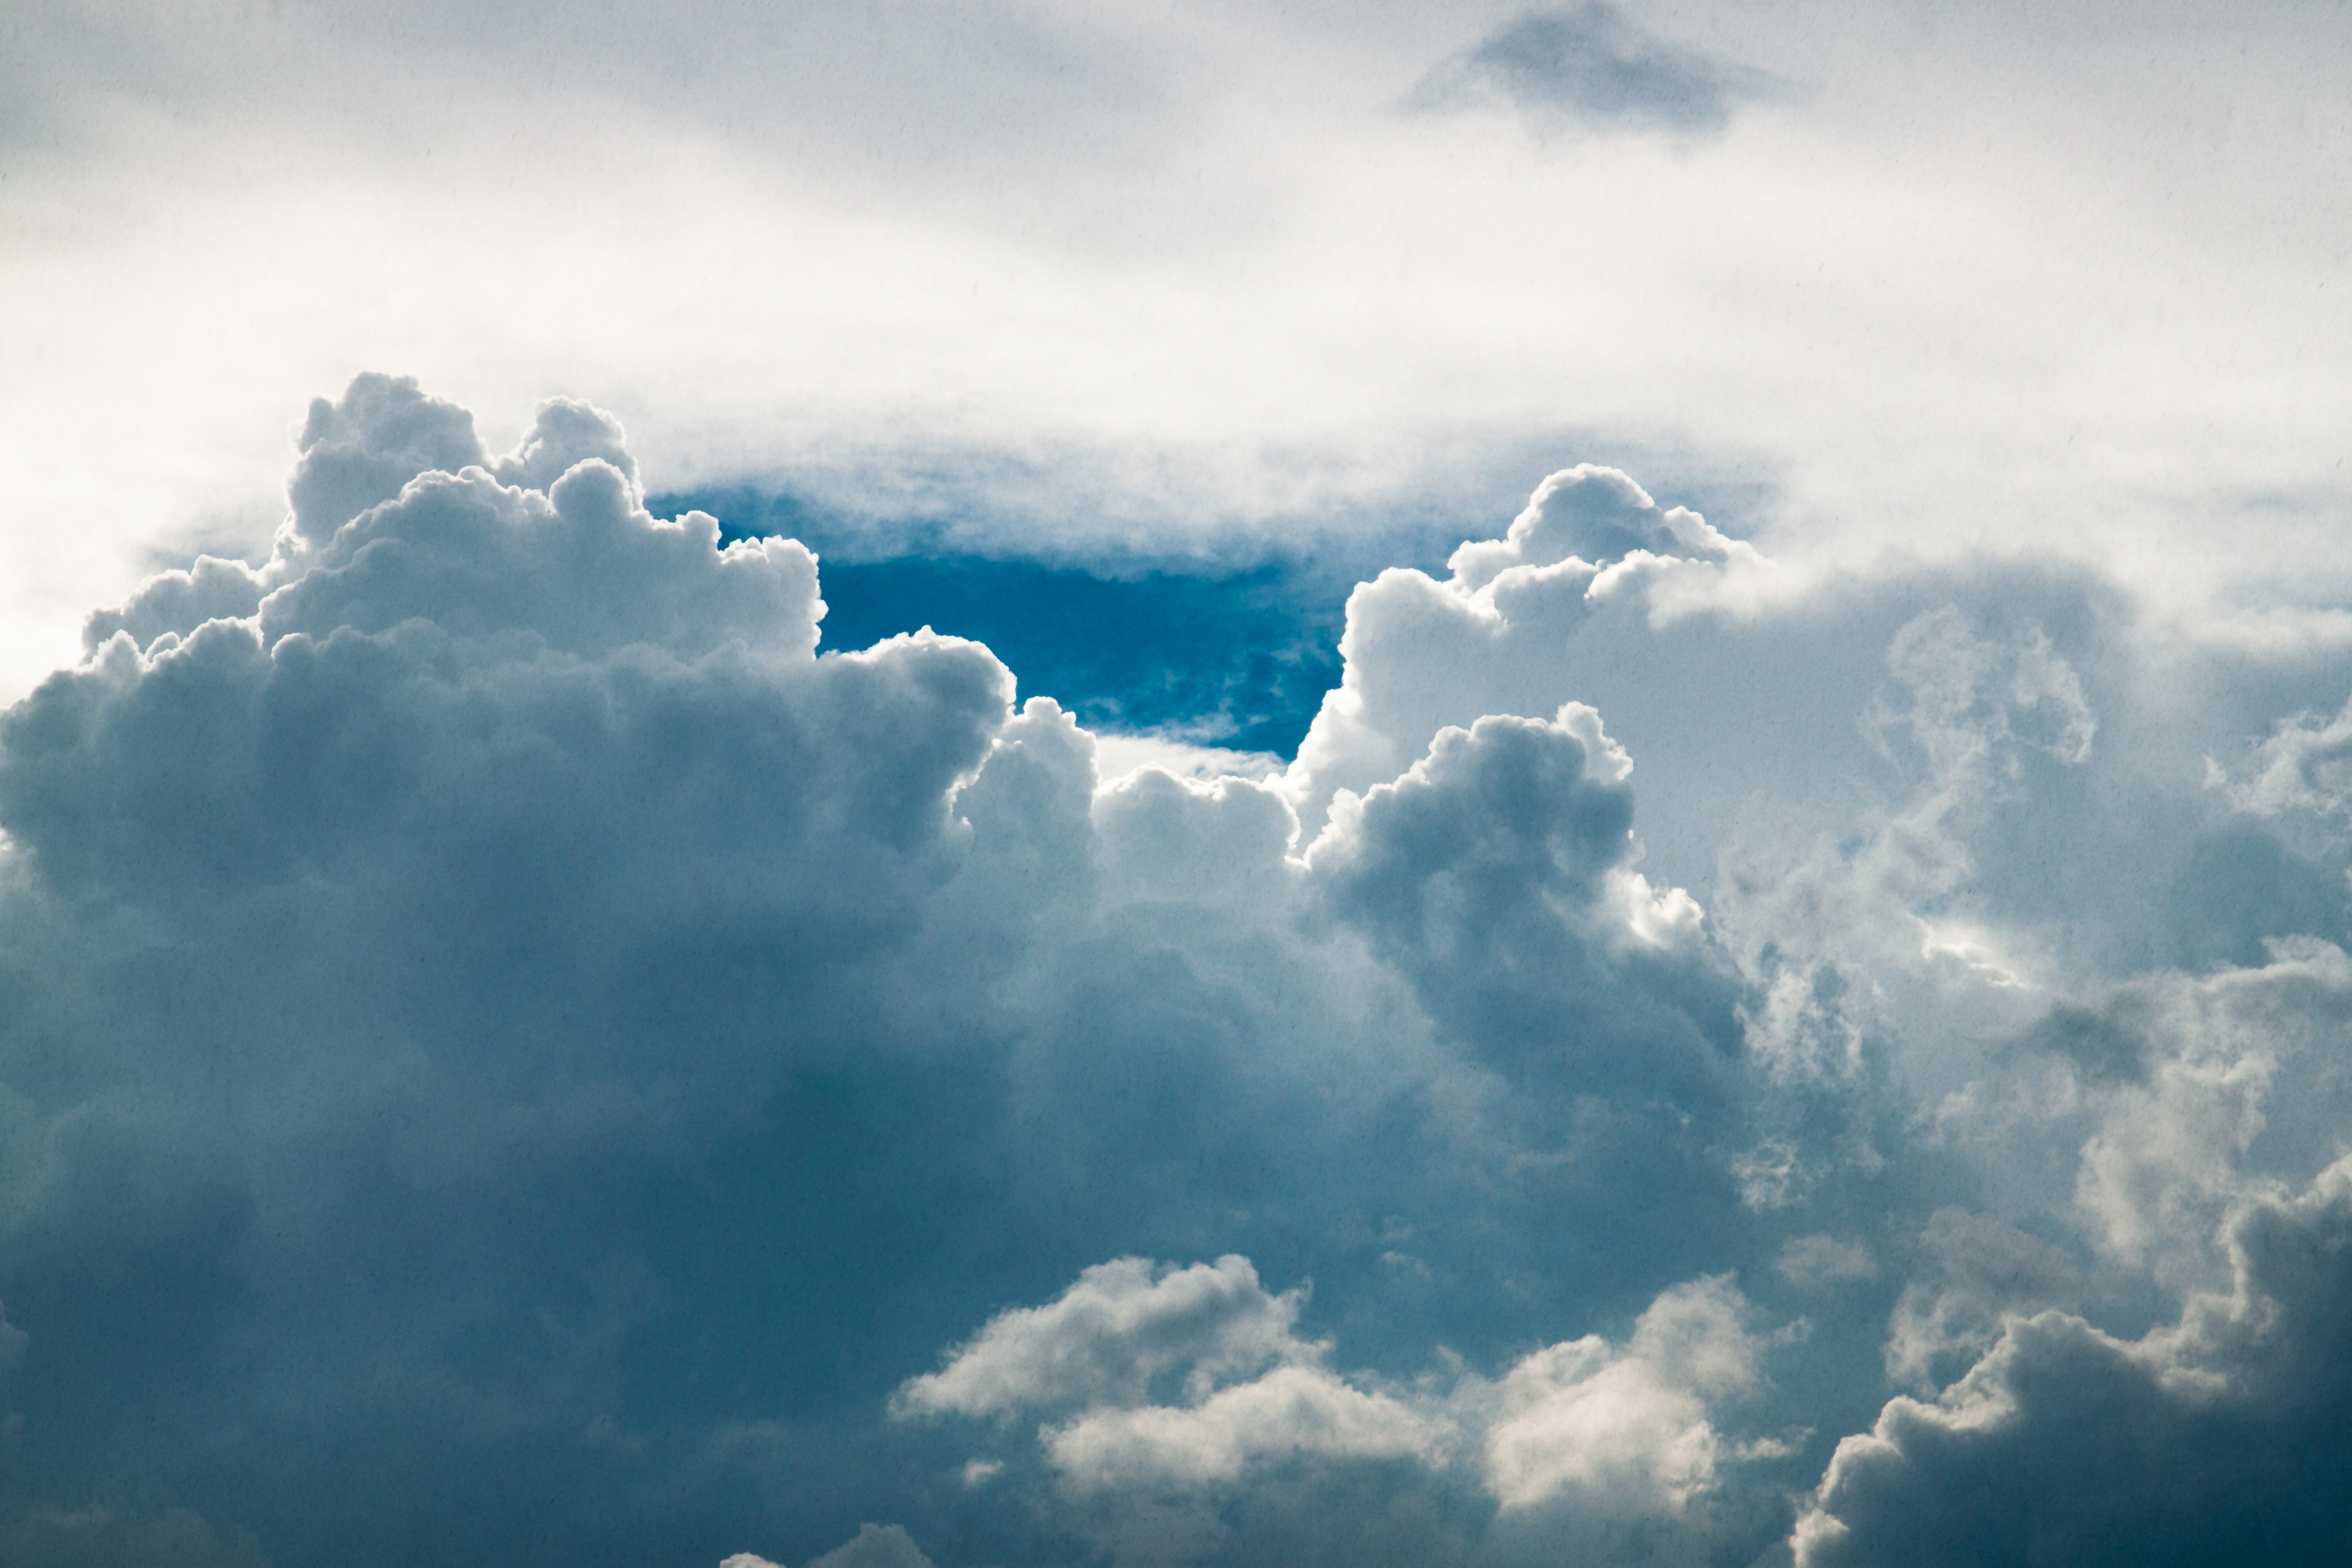
horizon, cloud, sky, sunlight, cloudy, atmosphere, daytime, weather, cumulus, clouds, meteorological phenomenon, atmosphere of earth